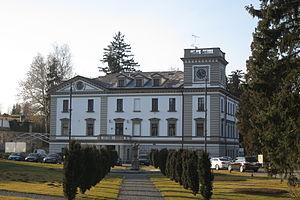
Bystřice est une ville du district de Benešov, dans la région de Bohême-Centrale, en République tchèque. Sa population s'élevait à 4 483 habitants en 2020.